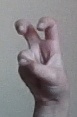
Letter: toot